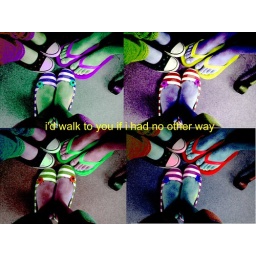
colorful feet! :D[lyrics from--- 'hey there delilah' by the plain white t's :)]